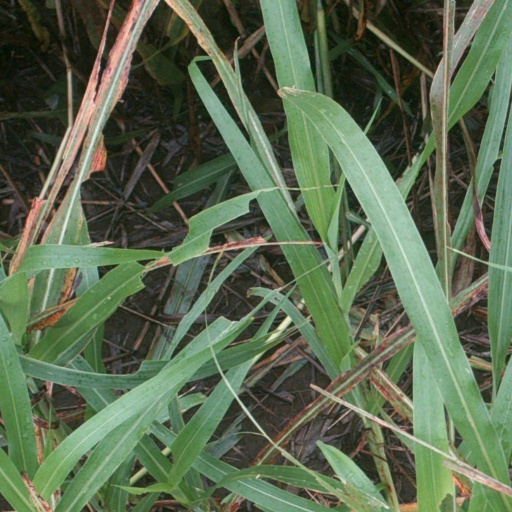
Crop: sorghum